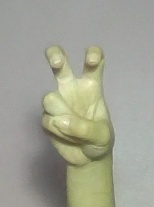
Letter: toot